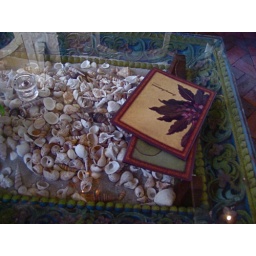
Coffee table in lounge at Tommy Bahama Bar